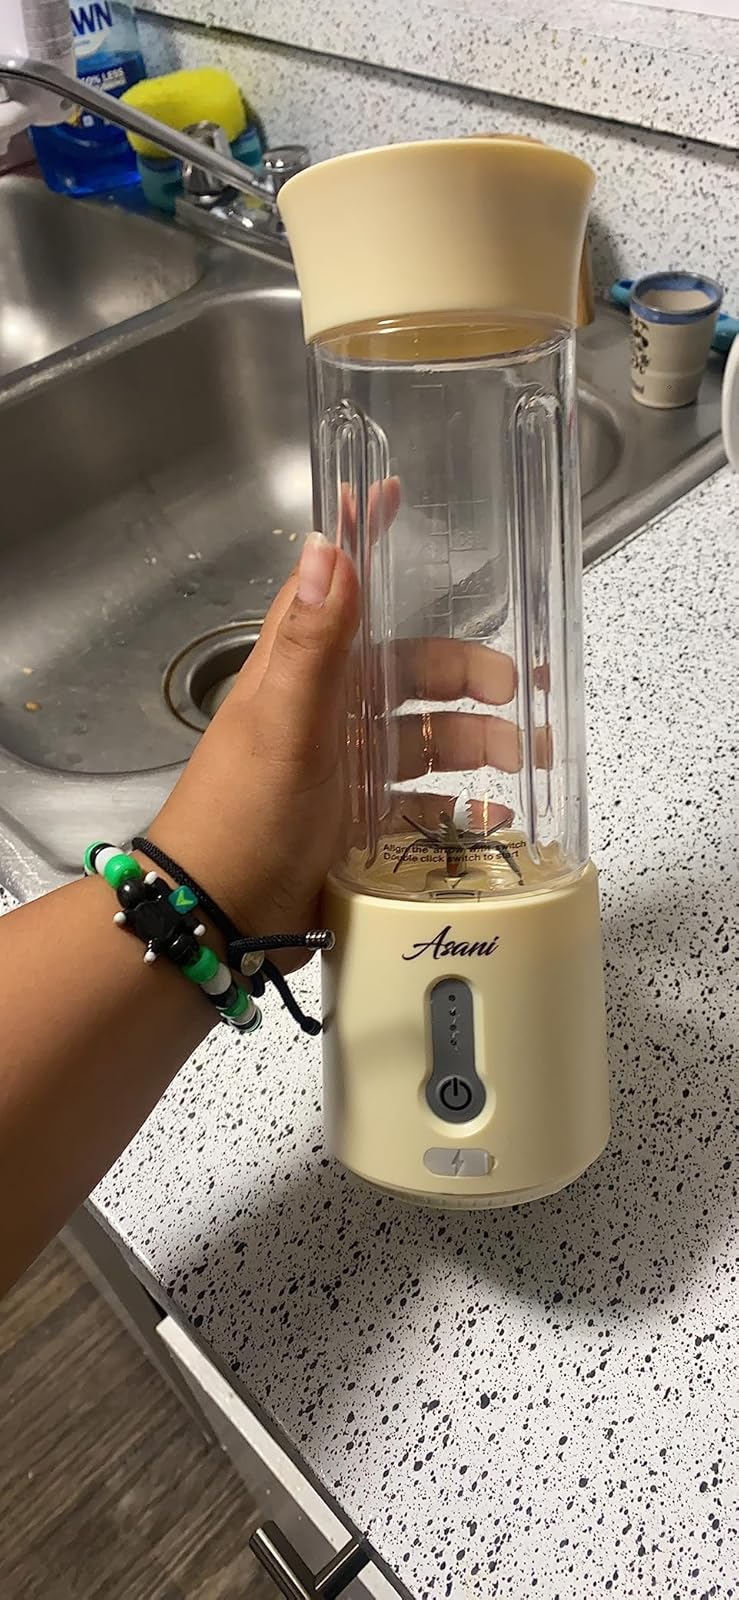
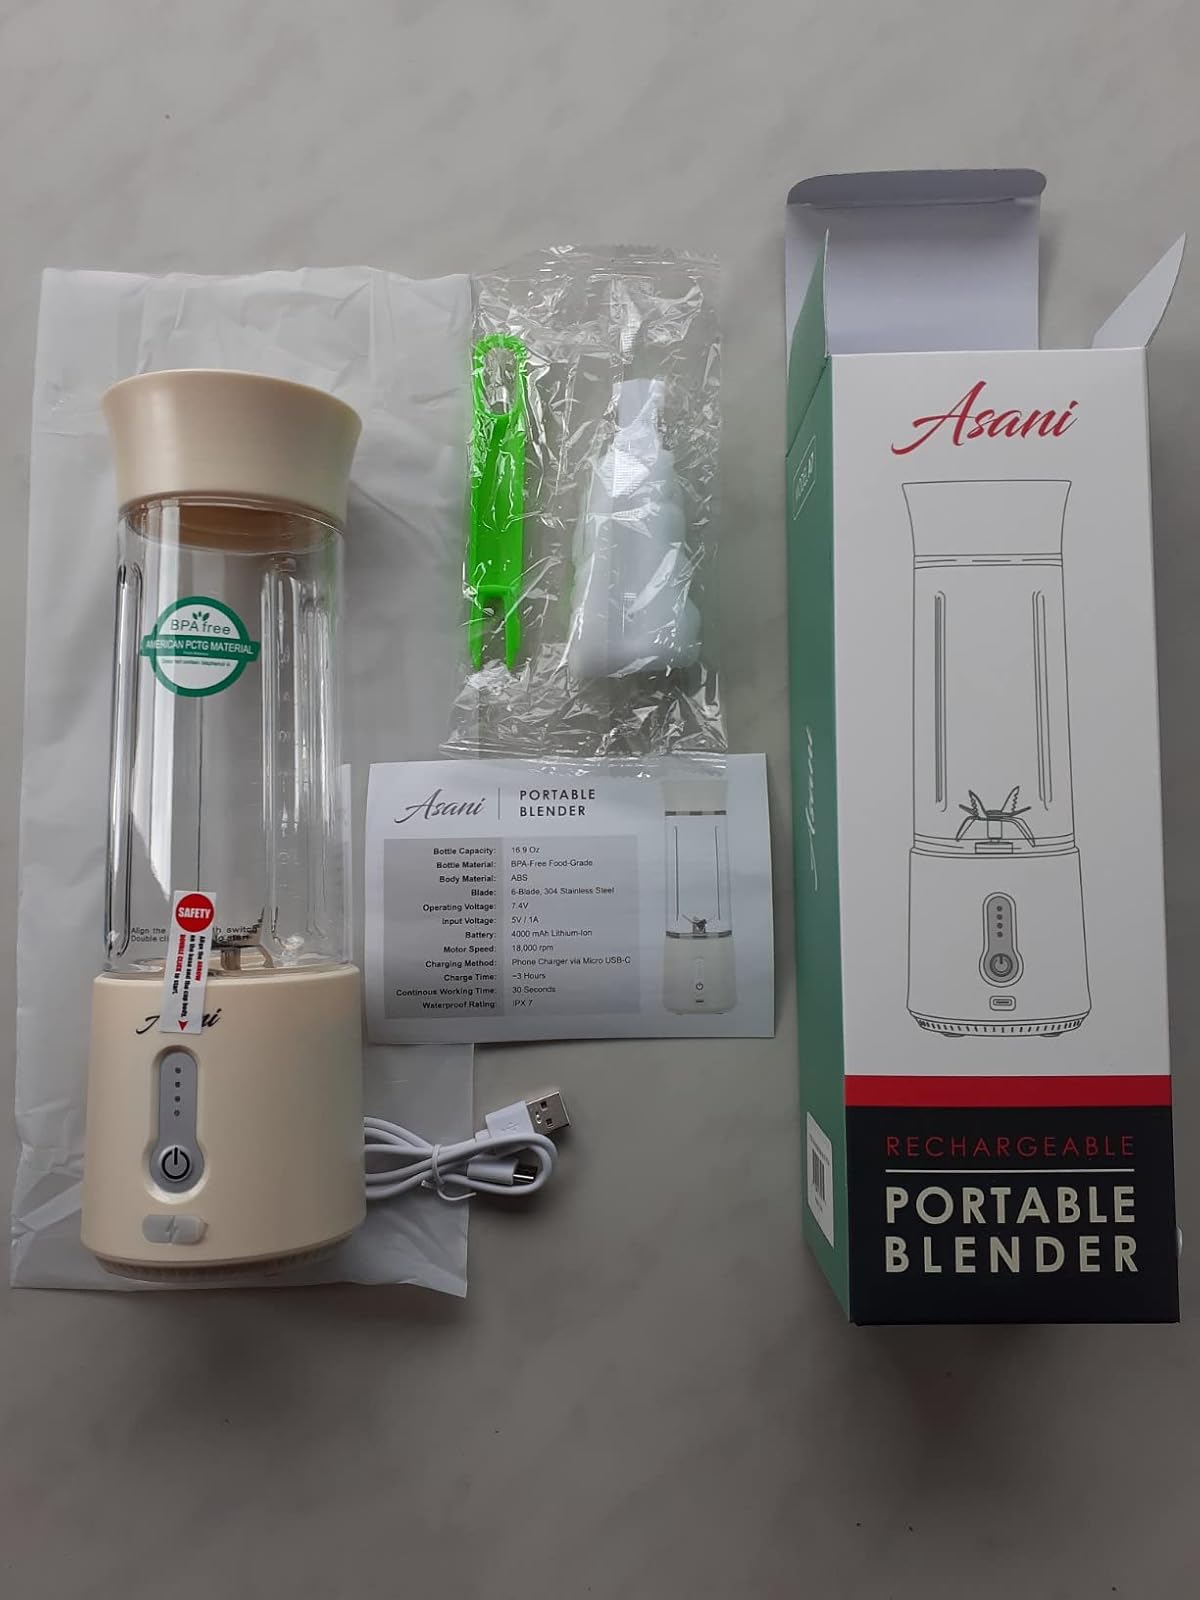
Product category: items_blender
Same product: yes